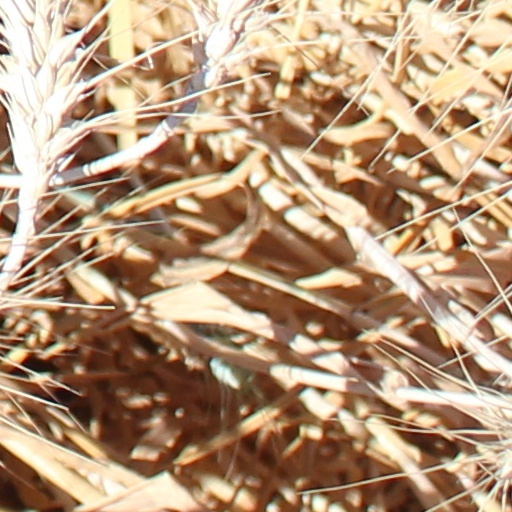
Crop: wheat